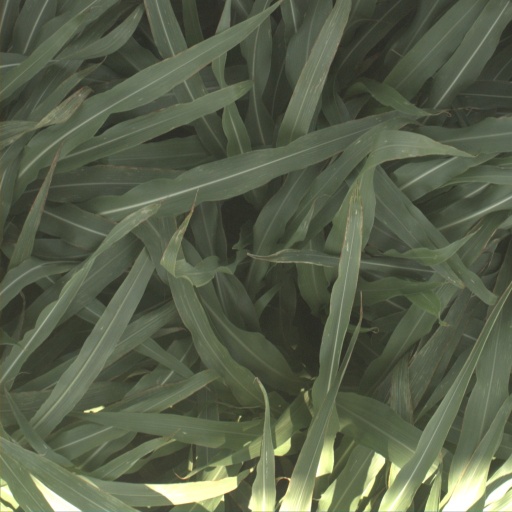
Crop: sorghum